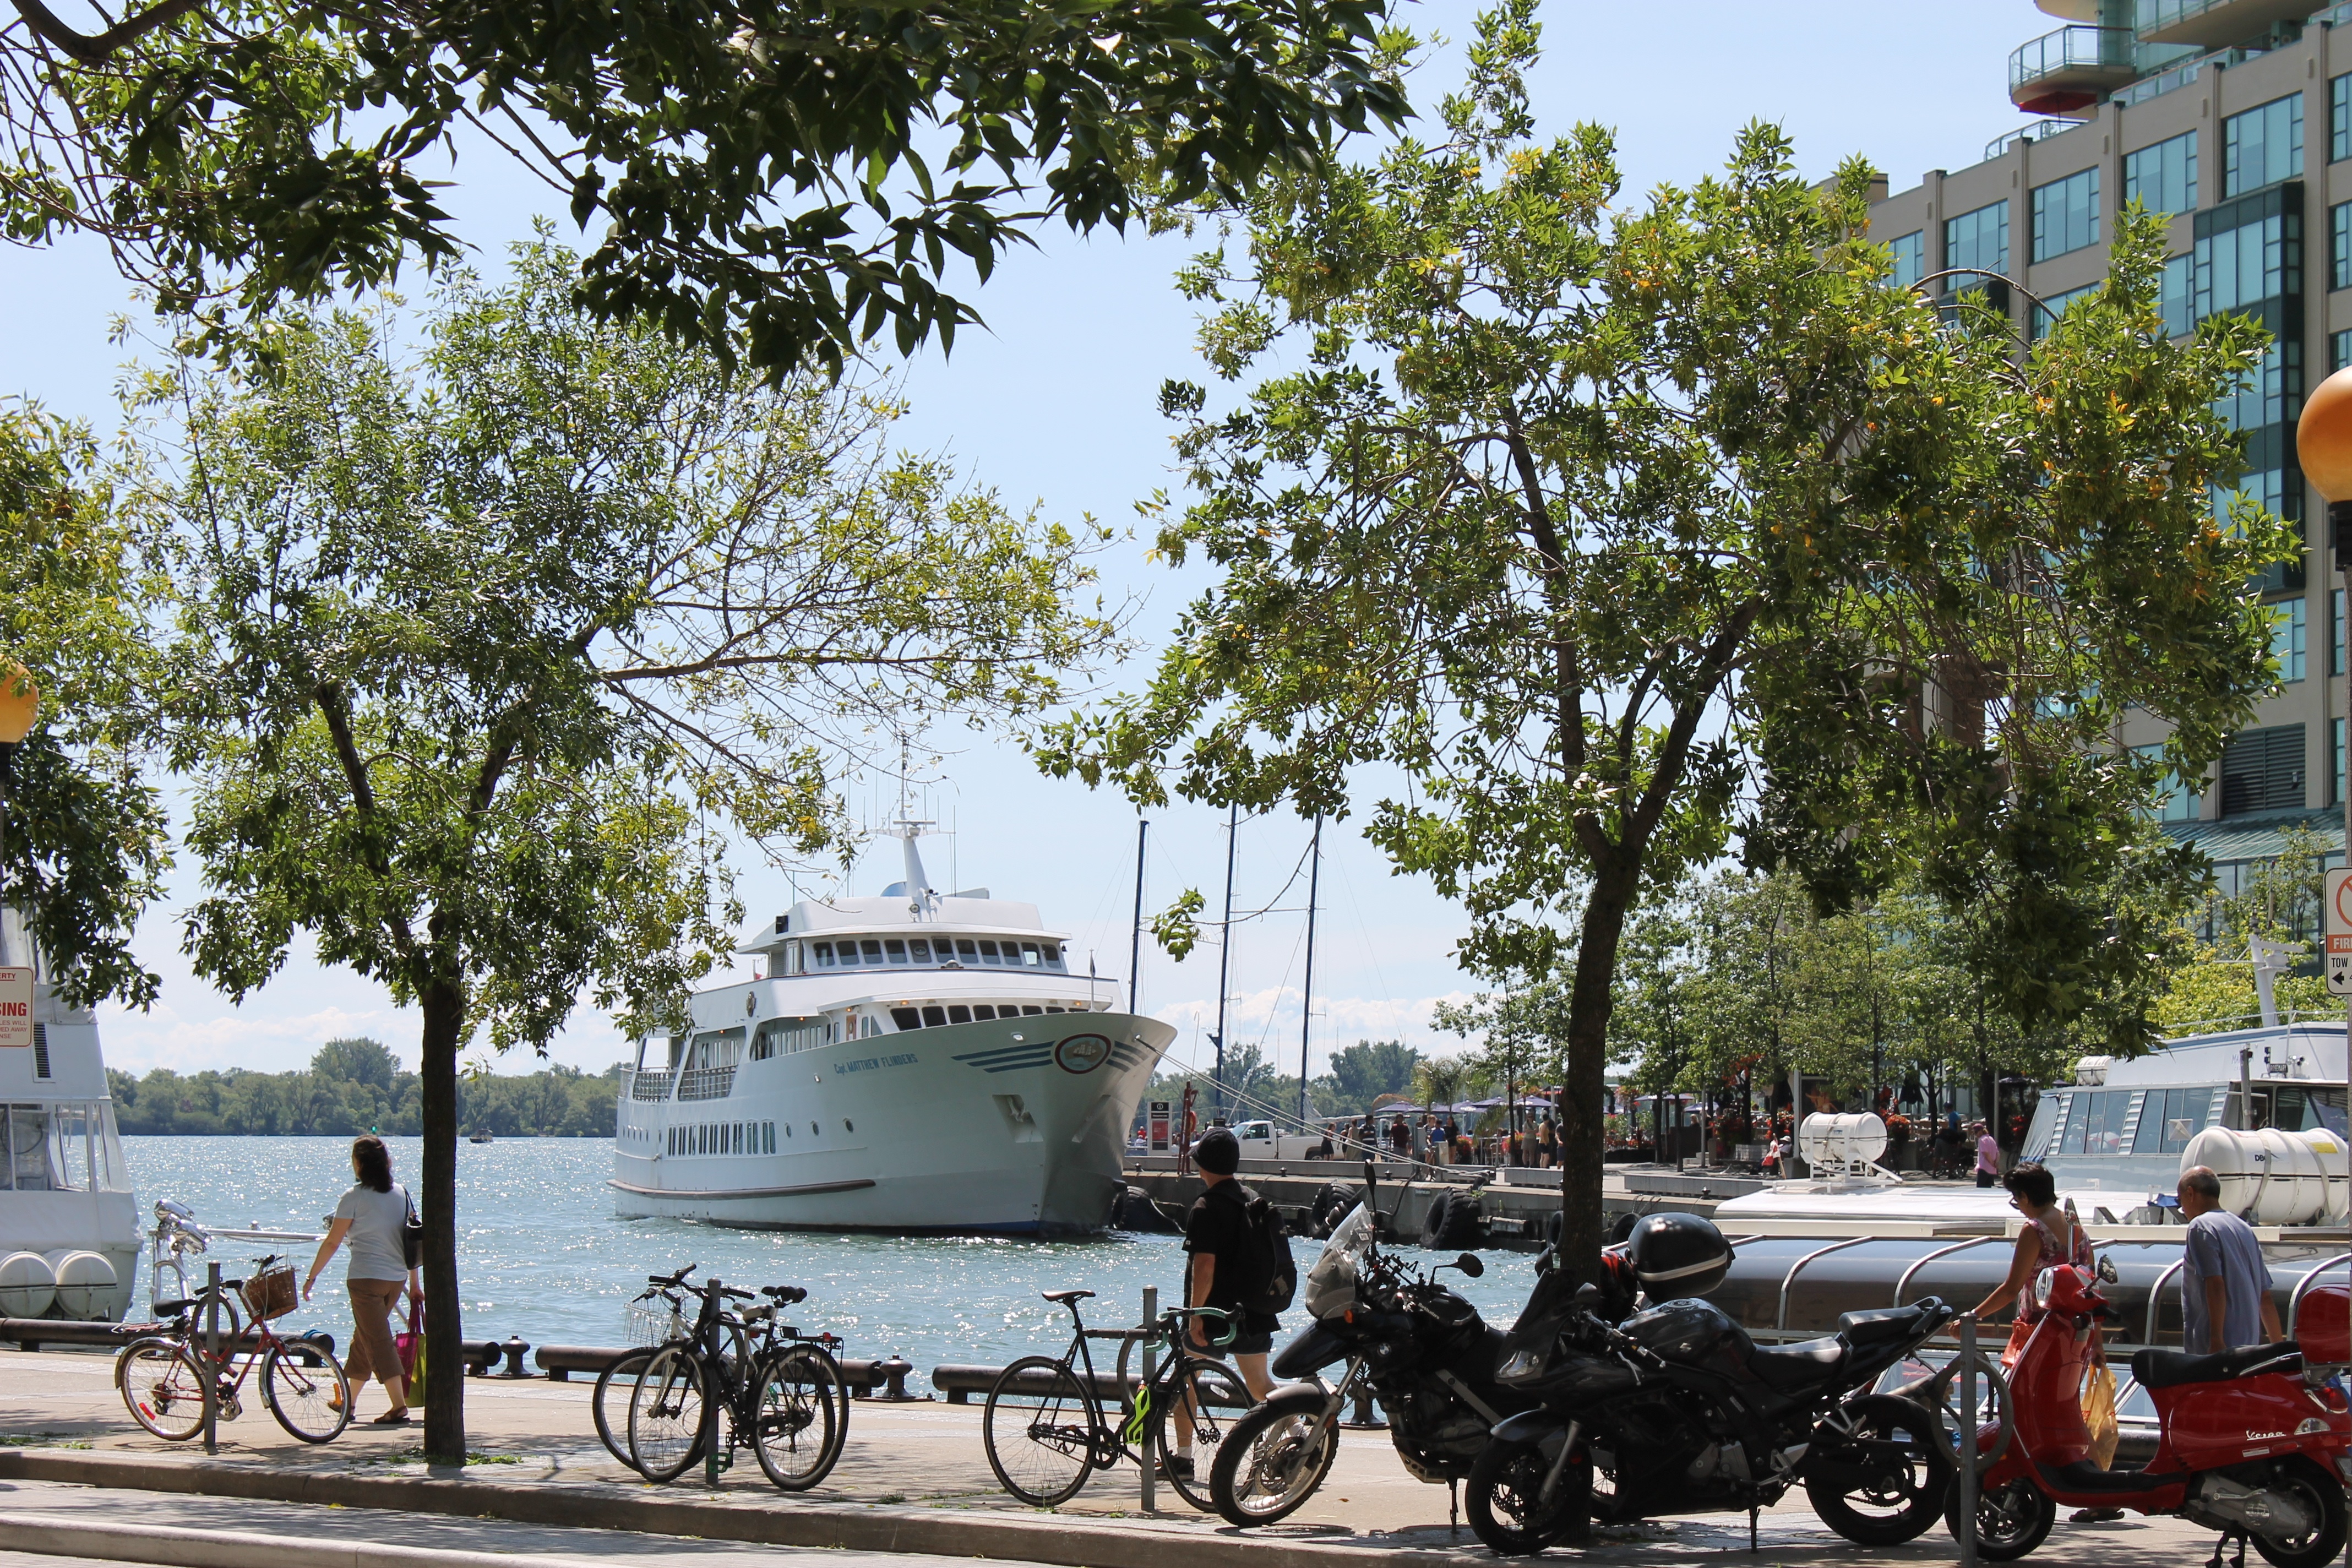
downtown, transport, vehicle, waterway